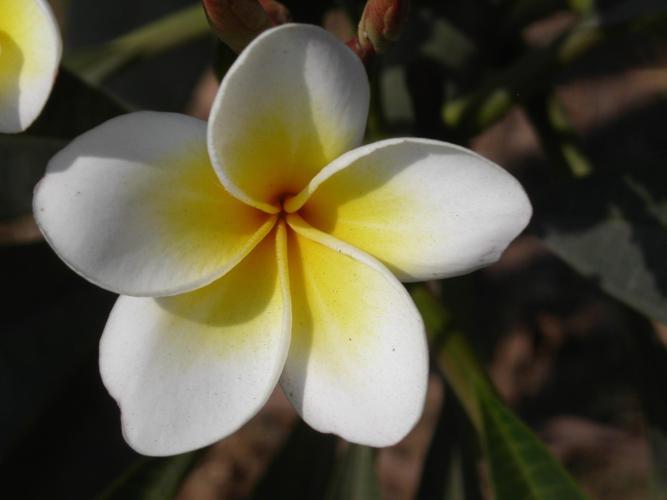
Label: frangipani